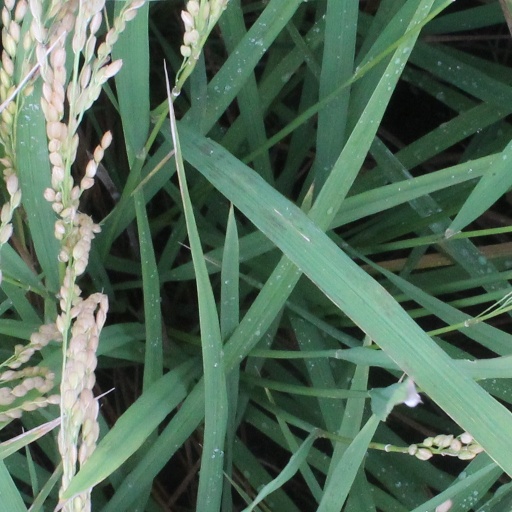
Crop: rice